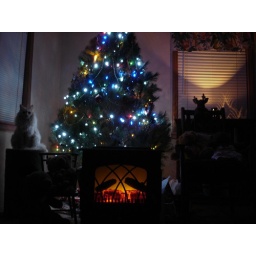
Our Christmas tree in the living room. Our cat Jingles is on the left.